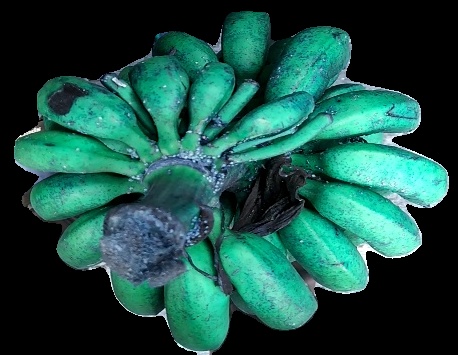
Variety: rasbale
Grade: grade3